Tasmania Police

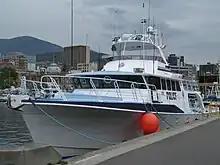
The PV "Van Diemen", a boat operated by Tasmania Police

The general-issue Glock 17 9-mm semi-automatic pistol retains the "three-tier" safety features of the original model, and does not include any special features specific to Tasmania Police. Contrary to popular belief, there was never a Glock model specifically developed for use that was unique to Tasmania Police. Tasmania Police underwent a period of individual issue of the weapon until the adoption of the Glock 17 as the standard-issue weapon in 1999. The Smith & Wesson Model 10 revolver is no longer issued or carried by Tasmania Police.